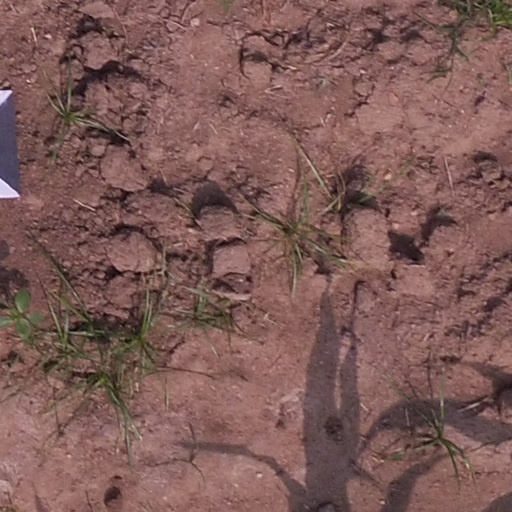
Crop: maize; corn